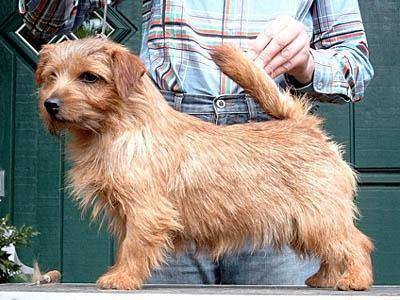
Norfolk_terrier